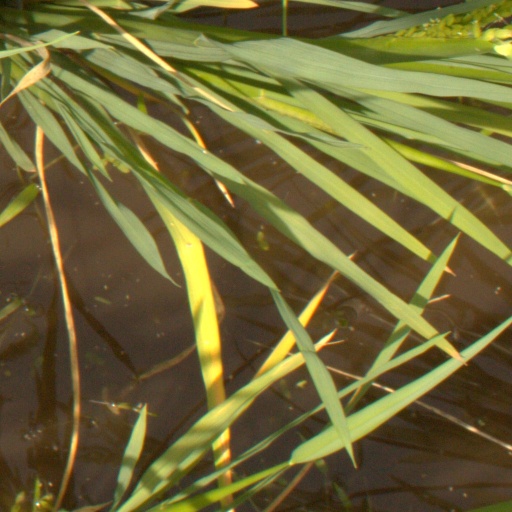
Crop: rice